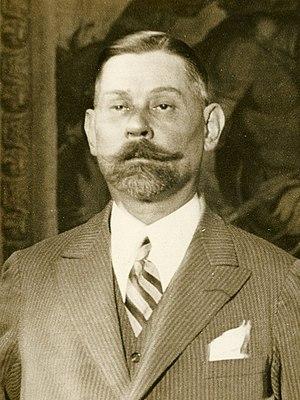
En France, le ministère de l'Air exista de 1928 à 1947. Sous le Gouvernement provisoire de la République française de 1941 à 1944, les titulaires du poste portèrent le titre de Commissaire.